Alkaff Mansion

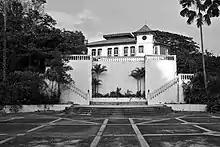
The mansion in 2006

Alkaff Mansion is an early 20th-century colonial bungalow located within the Telok Blangah Hill Park in Singapore. The hill was originally called Mt Washington, and was part of a sprawling land estate owned by a wealthy Arab Syed Shaikh bin Abdul Rahman Alkaff. Around 1918, Syed Shaikh Alkaff built the bungalow as his primary residence which he abandoned after World War II. The property was later acquired by the government.